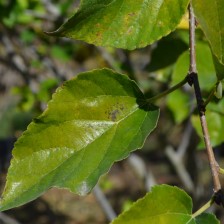
Variety: Kamphaengsaeng42